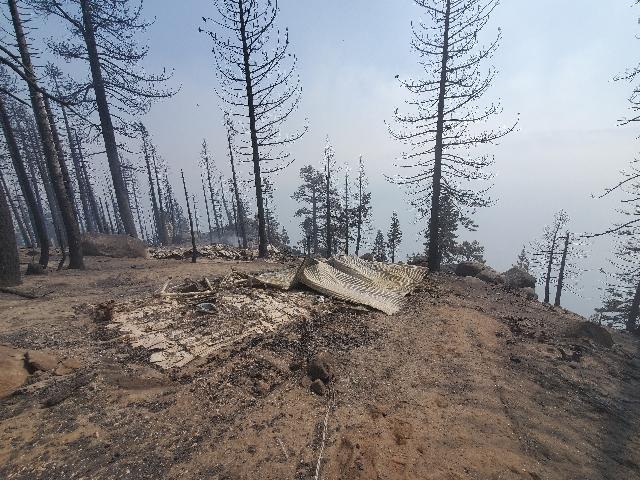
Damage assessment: destroyed